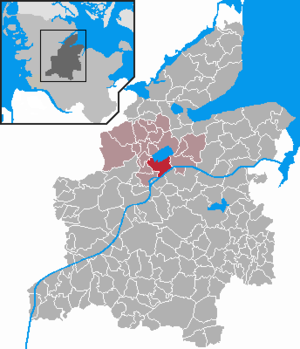
Bünsdorf
Kort
Bünsdorf er en kommune og en by i det nordlige Tyskland, beliggende i Amt Hüttener Berge i den østlige del af Kreis Rendsborg-Egernførde. Kreis Rendsborg-Egernførde ligger i den centrale del af delstaten Slesvig-Holsten.